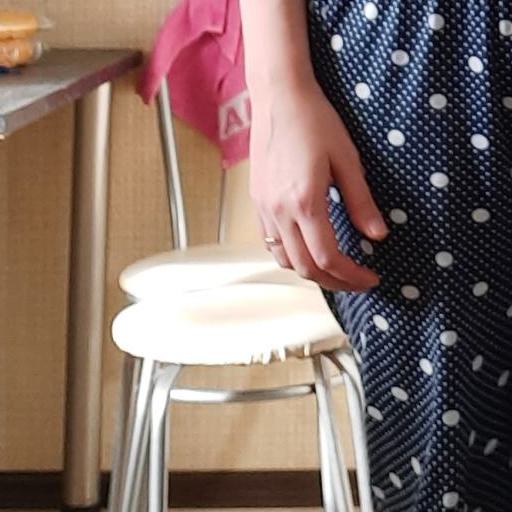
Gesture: no_gesture